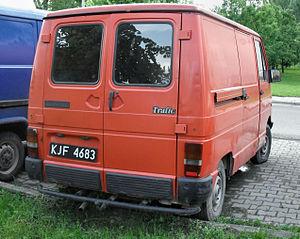
Le Renault Trafic I est un utilitaire léger fabriqué par Renault de 1980 à 2000. Il sera restylé en 1989 et 1994. Le Trafic remplace l'Estafette. Les concurrents français sont les fourgons Citroën C25 et Peugeot J5.